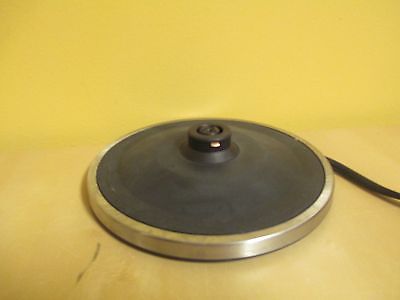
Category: kettle